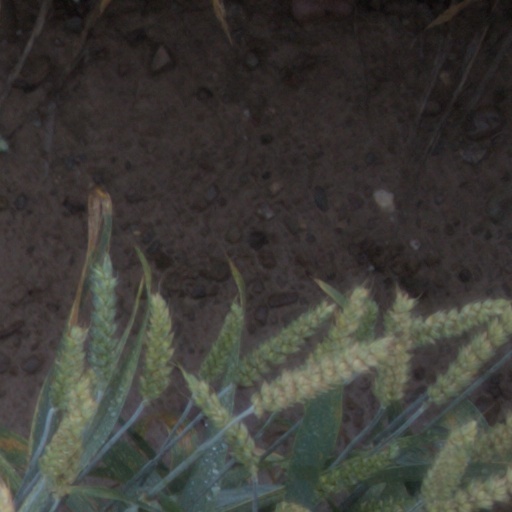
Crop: wheat